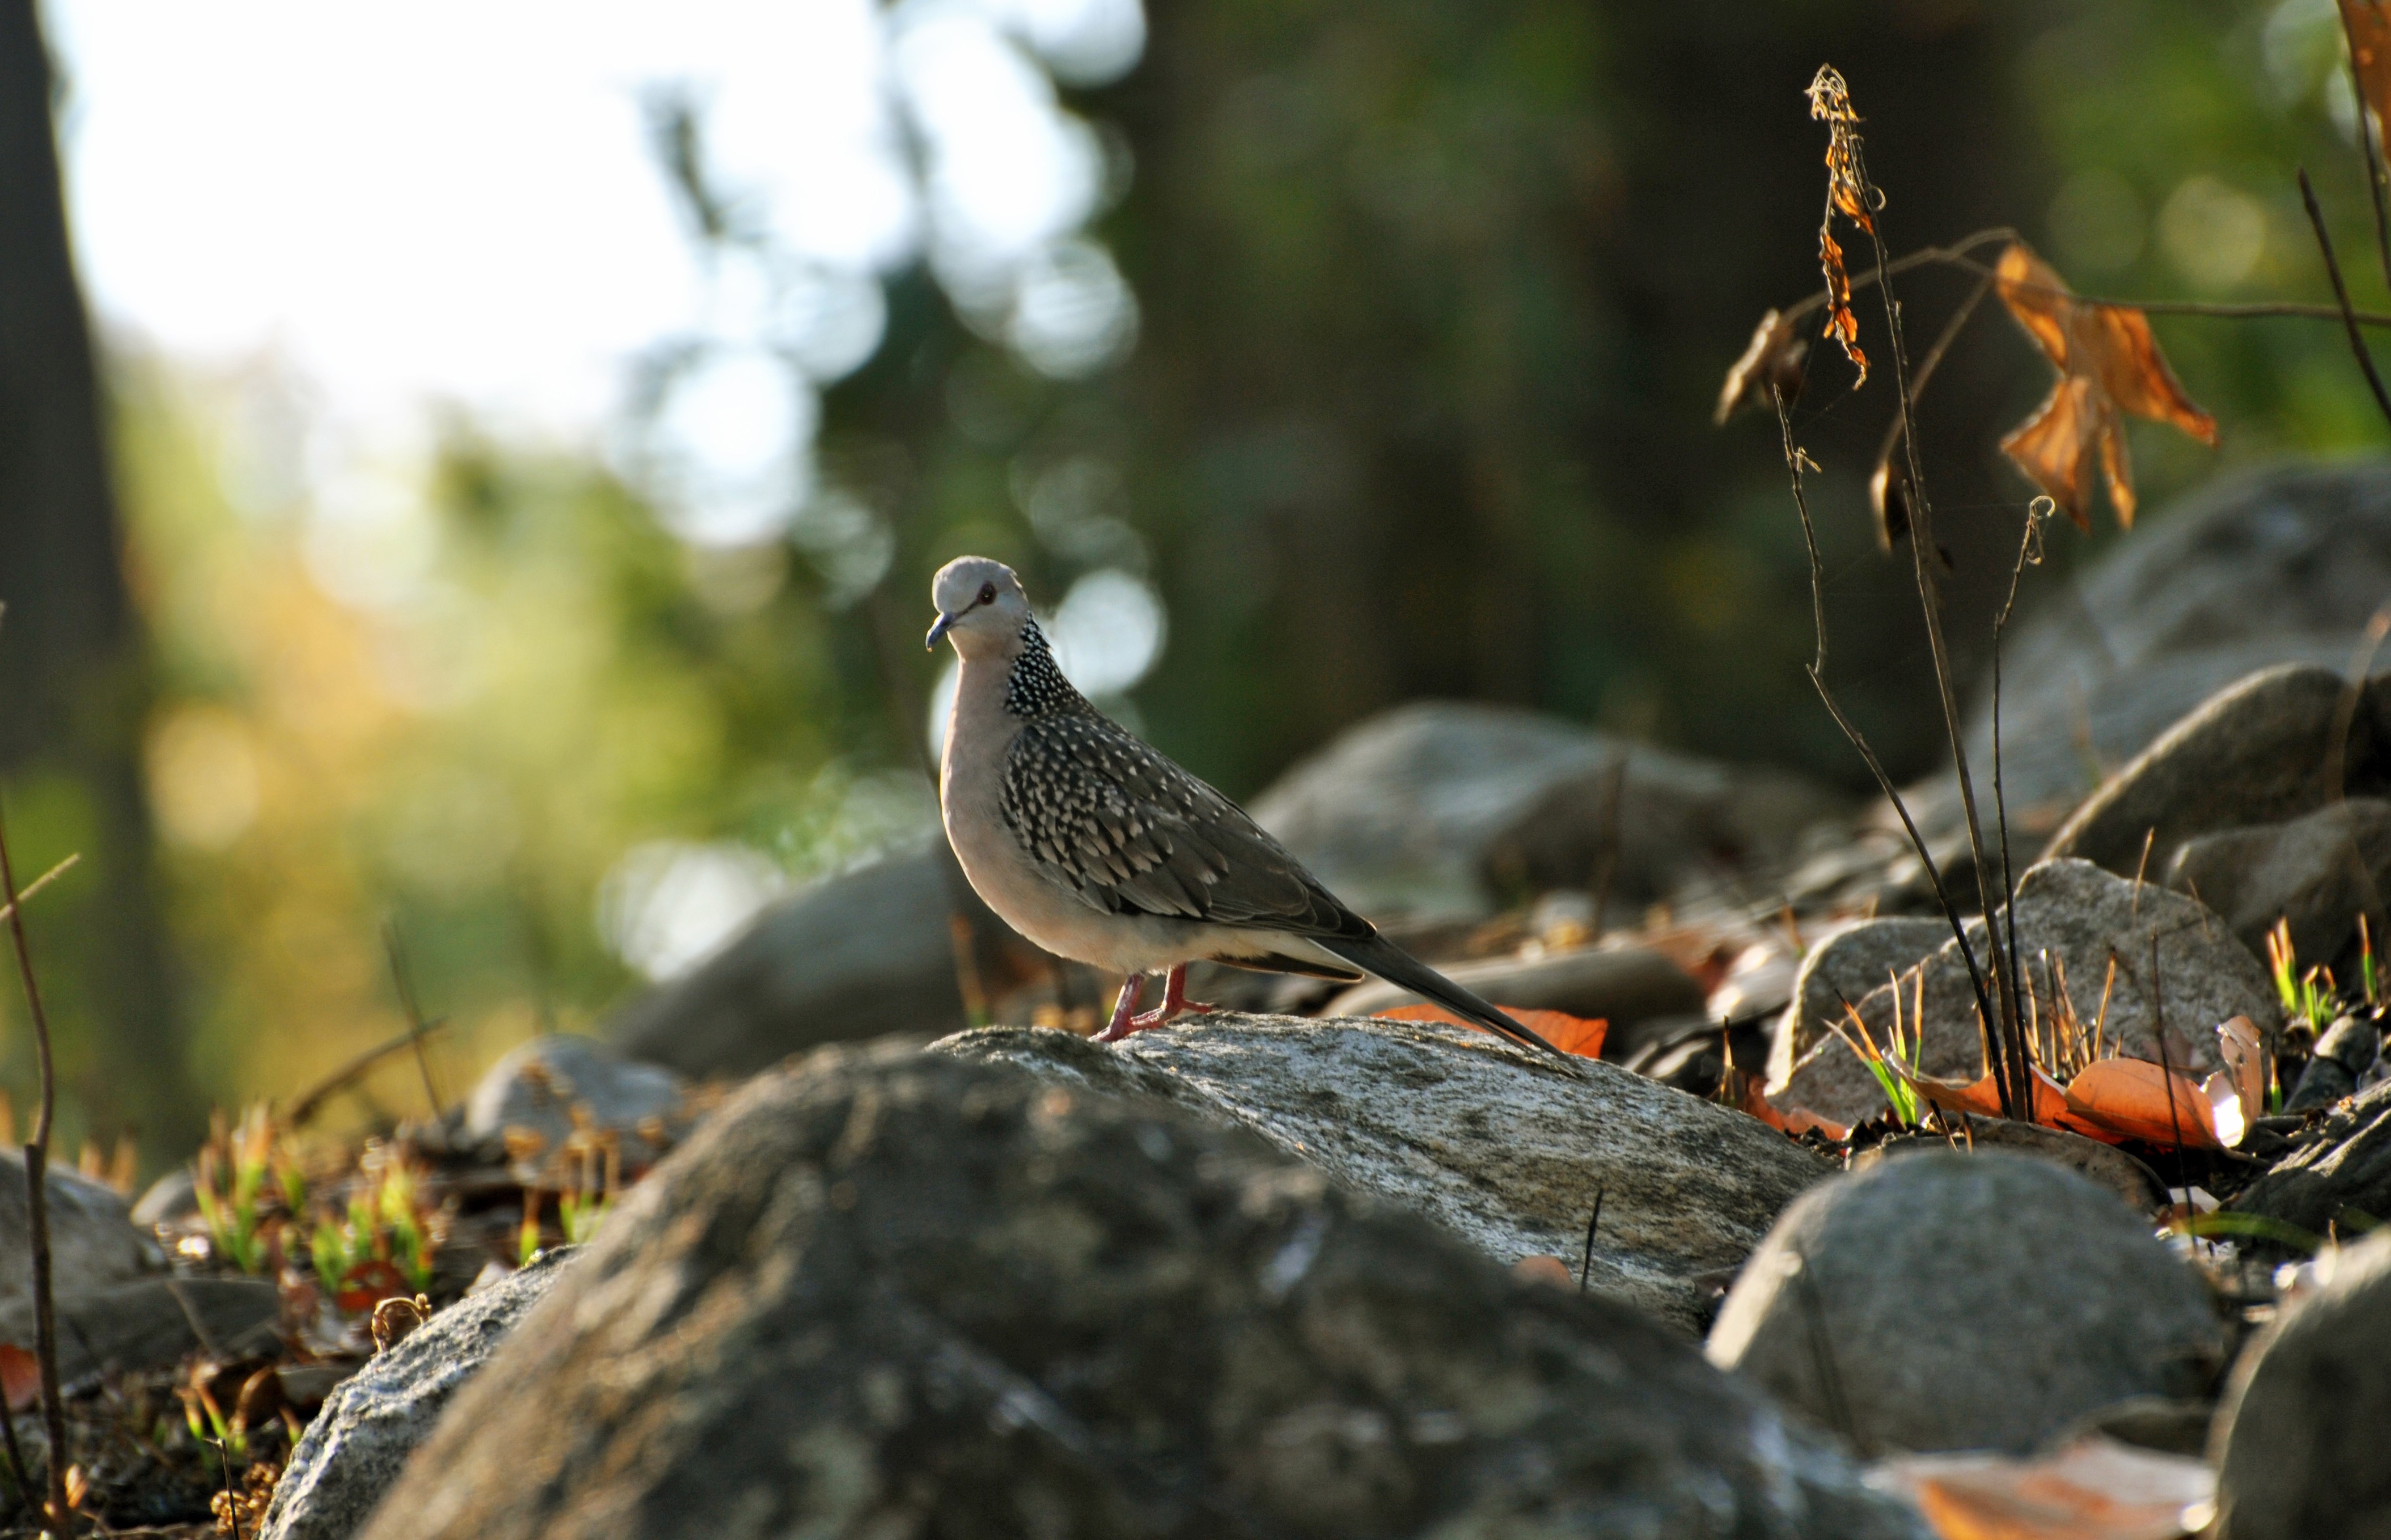
tree, nature, grass, branch, bird, light, sunlight, leaf, wildlife, green, color, autumn, yellow, garden, fauna, plants, greenery, leaves, seasons, old world flycatcher, perching bird